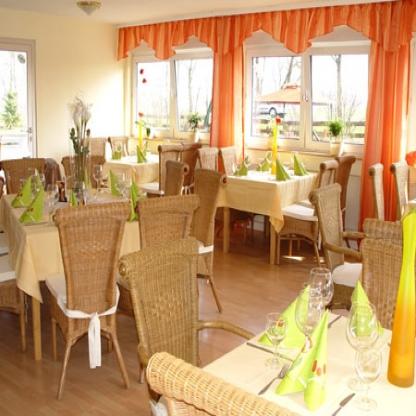
Scene: Indoor